Ambient intelligence

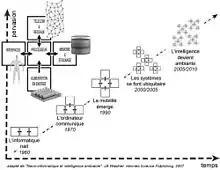
An (expected) evolution of computing from 1960 to 2010

Ambient intelligence (AmI) refers to environments with electronic devices that are aware of and can recognize the presence of human beings and adapt accordingly. This concept encompasses various technologies in consumer electronics, telecommunications, and computing. Its primary purpose is to enhance user interactions through context-aware systems.